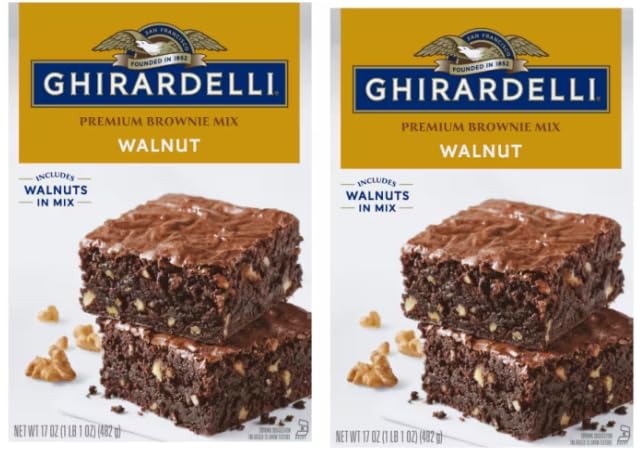
Item Name: Generic Pack Of 2 Walnut Premium Brownie Mix, 17 Oz
Bullet Point: Walnut Premium Brownie Mix, 17 Oz
Product Description: Walnut Premium Brownie Mix, 17 Oz
Value: 34.0
Unit: Ounce

Price: 49.03